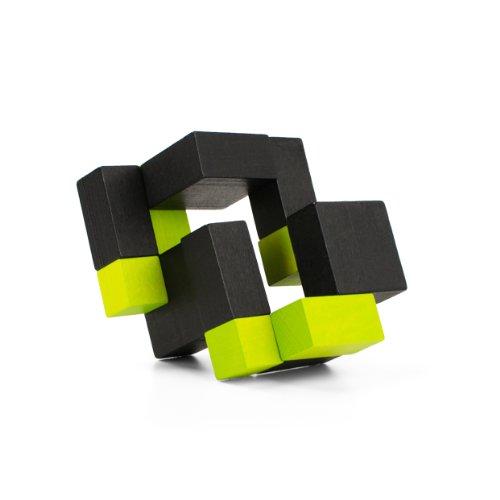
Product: Playalbe Art Cube - Green
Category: Toys & Games | Puzzles | Jigsaw Puzzles
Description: Endless fun - only one way to put back into a cube but endless fun to design your own Display.
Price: $15.44
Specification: ProductDimensions:5.5x2.5x3.5inches|ItemWeight:6.4ounces|ShippingWeight:6.4ounces(Viewshippingratesandpolicies)|DomesticShipping:ItemcanbeshippedwithinU.S.|InternationalShipping:ThisitemcanbeshippedtoselectcountriesoutsideoftheU.S.LearnMore|ASIN:B00CPGF96M|Itemmodelnumber:A0475|Manufacturerrecommendedage:6-15years